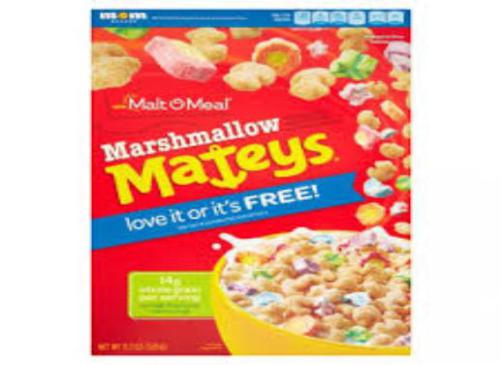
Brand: marshmallow mateys
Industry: Food